Akita (dog breed)

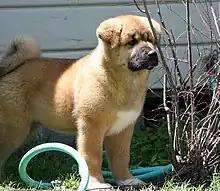
A 9-week-old American Akita

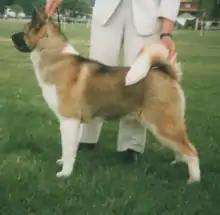
A female American Akita

The Japanese Akita and American Akita began to diverge in type post-World War II due to America and Europe preserving the Akitas that fell out of favour in Japan, particularly the Dewa-types and dogs with the signature black mask or pinto marking. American Akitas are typically considered mixed by Japanese breeders (and not true Akitas by the Japanese standard). However, their phenotype predates the Japanese Akita by a few decades, and they are closer to pre-war Akitas like Hachiko.